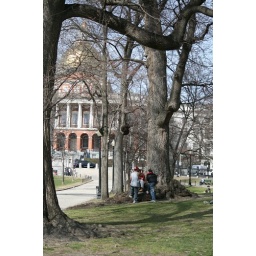
biggest tree root ever-with state house in the background